Julie Mehretu

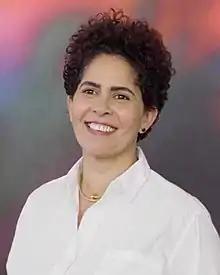
Mehretu in 2020

Julie Mehretu (born November 28, 1970) is an Ethiopian American contemporary visual artist, known for her multi-layered paintings of abstracted landscapes on a large scale. Her paintings, drawings, and prints depict the cumulative effects of urban sociopolitical changes.